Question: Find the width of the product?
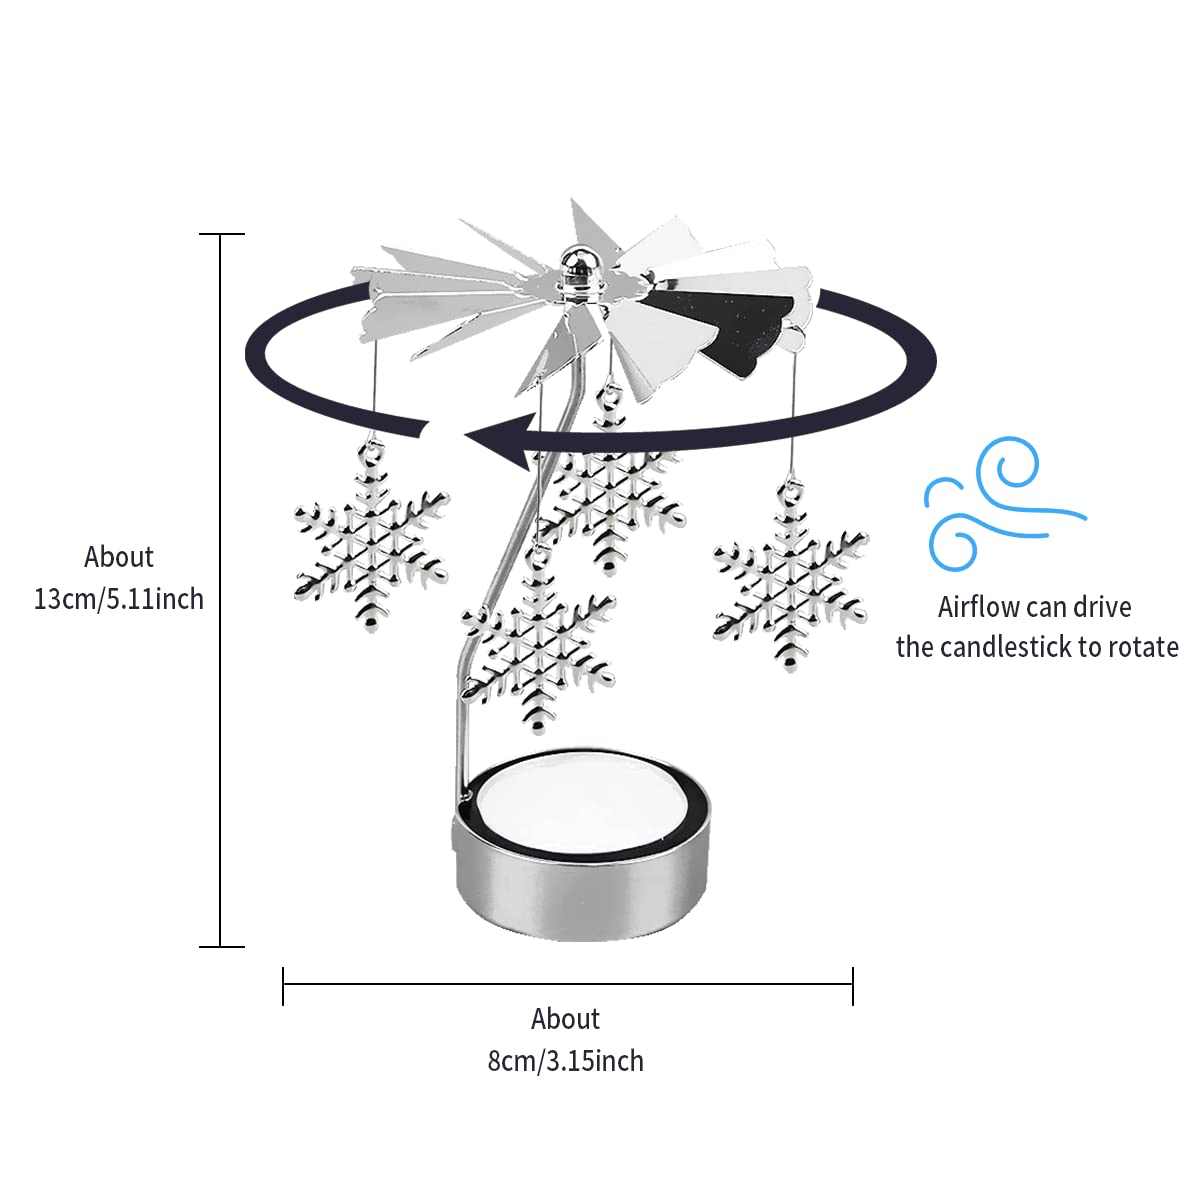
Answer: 8.0 centimetre